Barthélemy Thimonnier

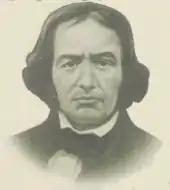

Barthélemy Thimonnier (19 August 1793 in L'Arbresle, Rhône - 5 July 1857 in Amplepuis) was a French inventor, who is attributed with the invention of the first sewing machine that replicated sewing by hand. He was born in L'Arbresle, in Rhône in France.